Battles of Mazar-i-Sharif (1997–1998)

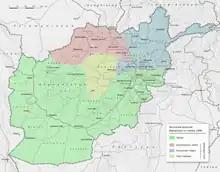
Faction control after the September 1996 fall of Kabul. Junbish in red.

On 19 May 1997, Malik defected to the Taliban, arresting several Junbish commanders and up to 5,000 Junbish soldiers. Taliban forces quickly came to his aid from Kabul and Herat, and one by one the northern provinces fell into the hands of the improbable Pashtun–Uzbek alliance, with Malik's forces base in Faryab Province. On 22 May 1997 fighting broke out between Dostum's forces and the Taliban in Andkhoy District and Khwaja Dokoh. Northern Alliance leader Ahmad Shah Massoud sent reinforcements, but did not prevail. Dostum retreated to Mazar-i-Sharif and on 24 May, he fled to Turkey from Uzbekistan together with 135 officers and men, with his family going one day before. Crossing the Uzbek–Afghan border at Termez, Dostum had to bribe his own soldiers with US to let his convoy pass. On 25 May, Abdul Majid Rouzi arrested Ismail Khan in Baghdis and handed him over to Abdul Razzaq, the governor of Herat where he was sent to Kandahar prison. The same day, Pakistan recognised the Taliban as the legitimate government of Afghanistan, followed by the United Arab Emirates on 27 May.